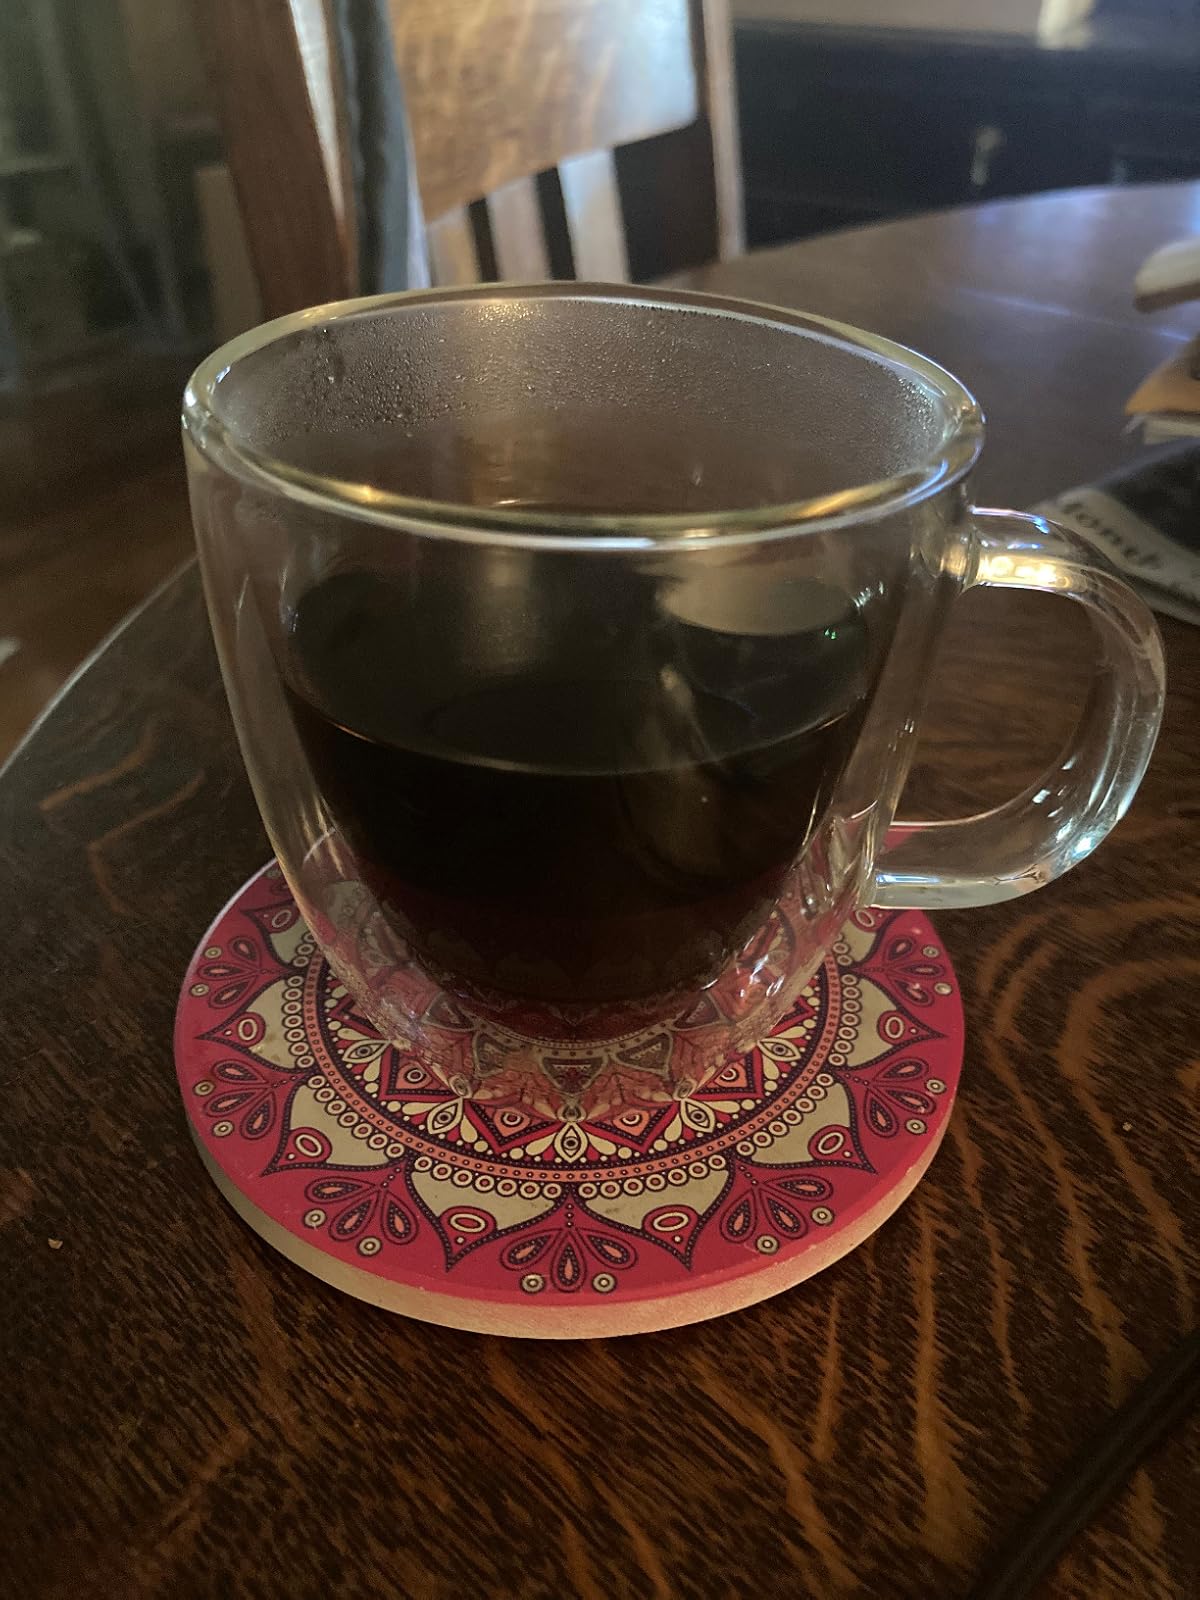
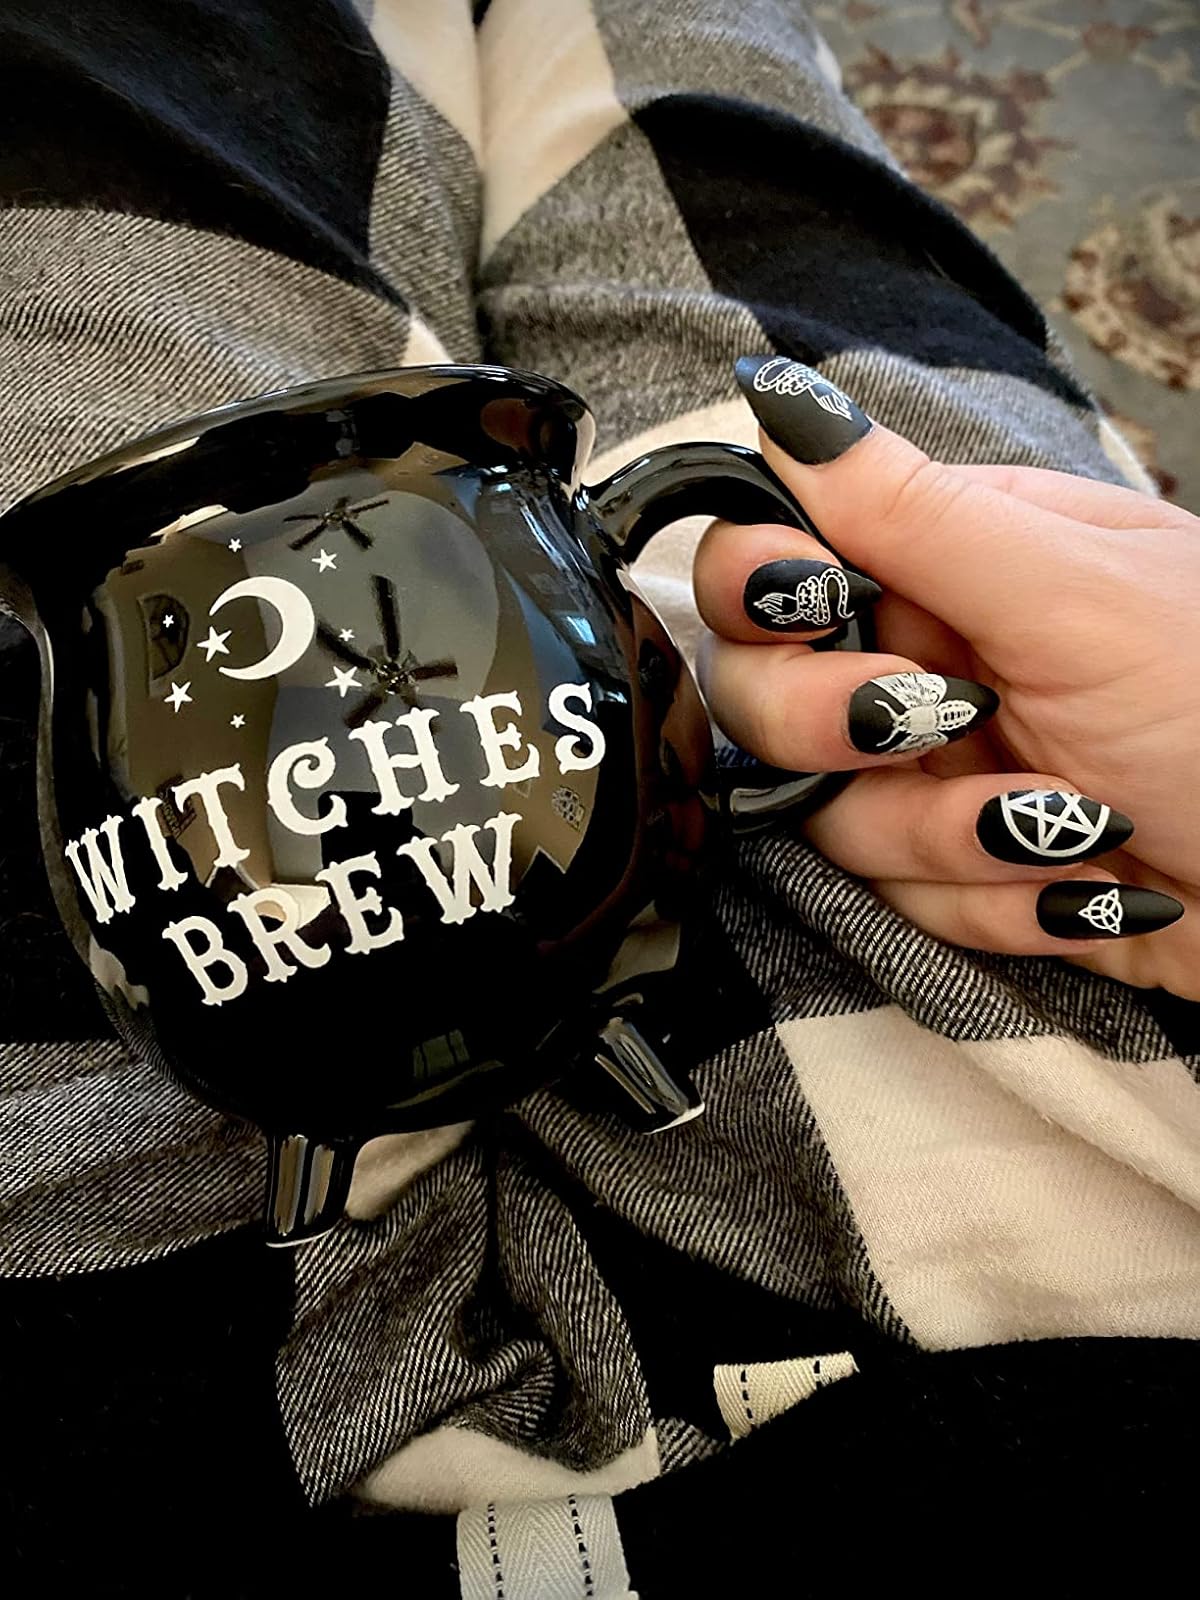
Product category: items_mug
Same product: no